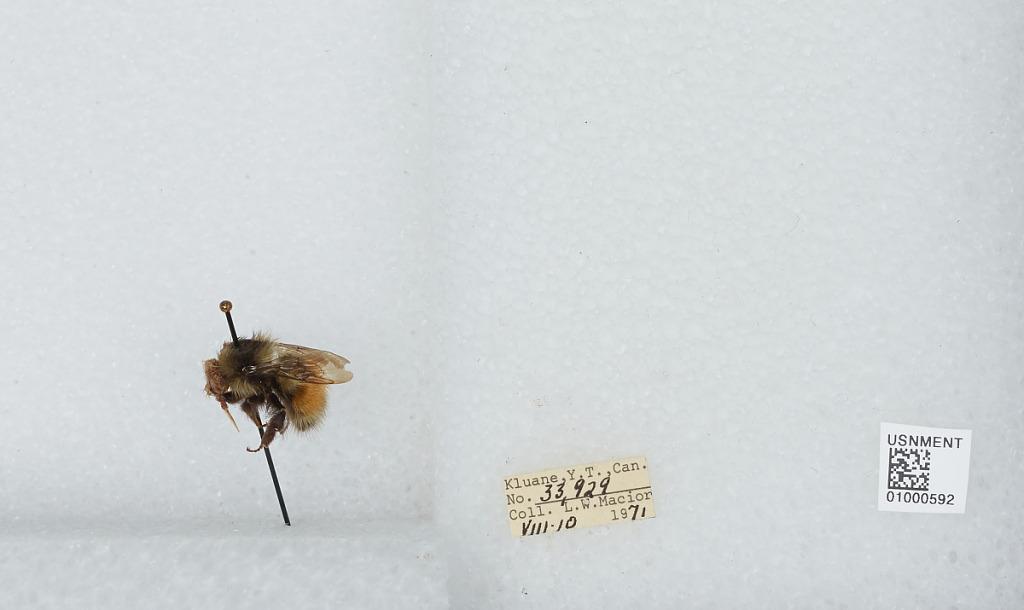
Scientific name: Bombus (Pyrobombus) melanopygus Nylander
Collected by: L. Macior
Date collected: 1971-8-10
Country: Canada
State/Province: Yukon Territory
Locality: Klaune
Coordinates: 60.7132, -139.474